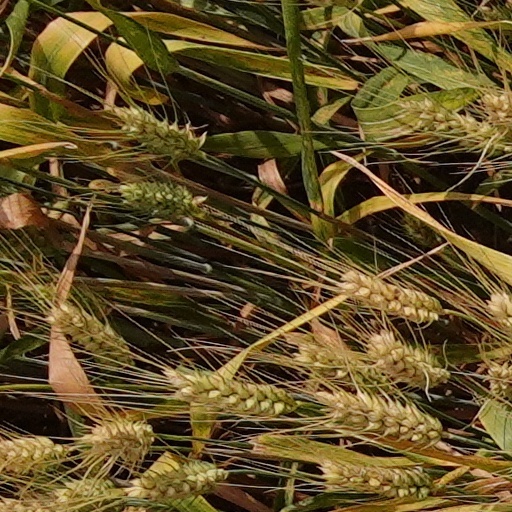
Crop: wheat